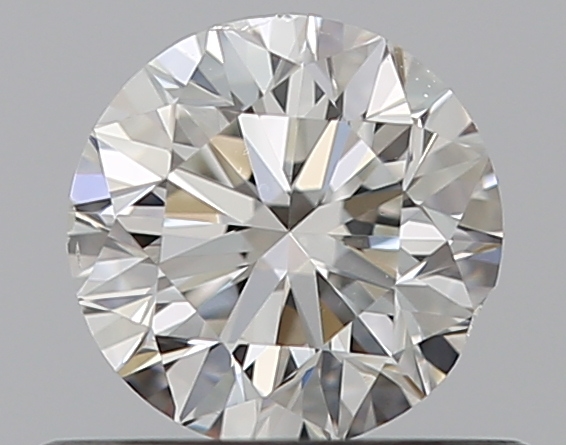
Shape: round
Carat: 0.5
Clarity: SI1
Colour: H
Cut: VG
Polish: VG
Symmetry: GD
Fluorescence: N
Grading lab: GIA
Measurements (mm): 4.89 x 4.98 x 3.18